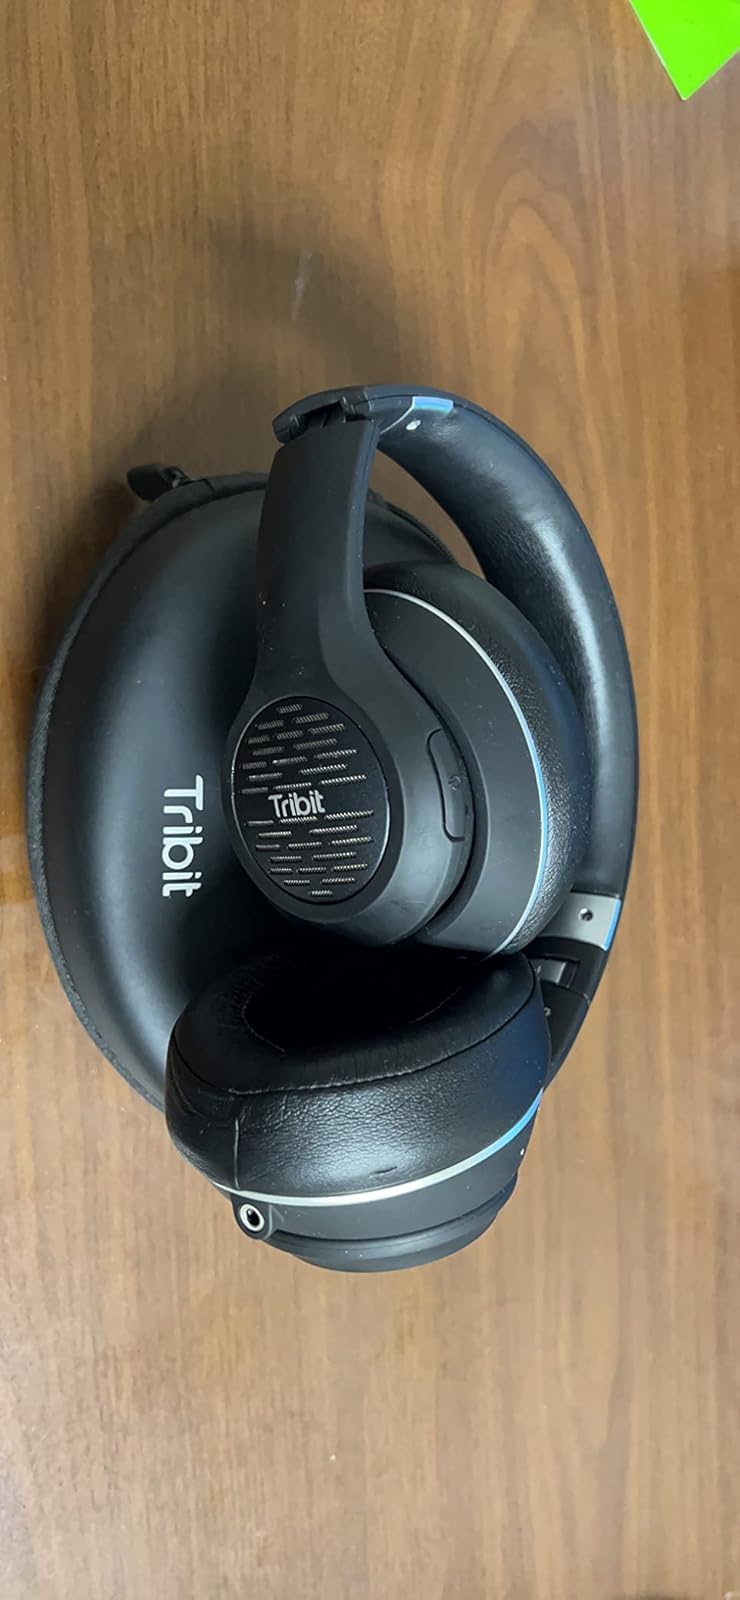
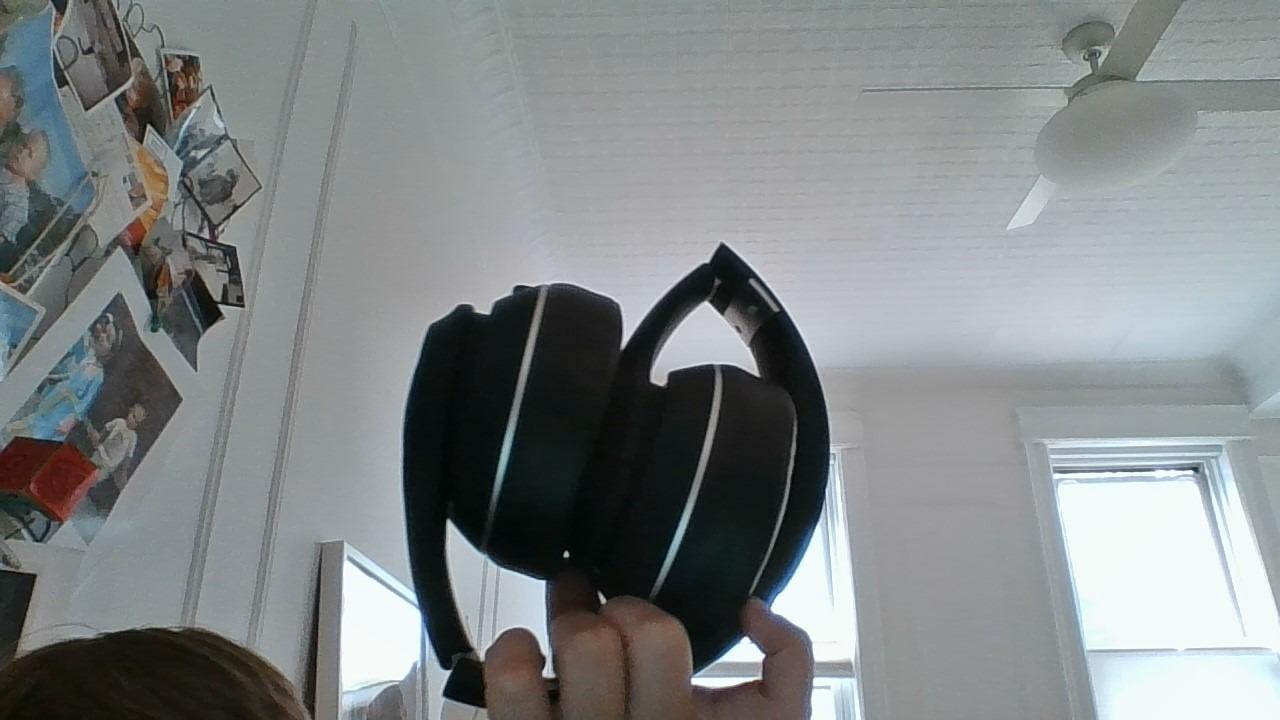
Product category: headphones
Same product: yes